St Mary's University, Twickenham

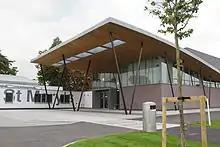
St Mary's Sports Village.

The centre includes a fitness suite and a sports hall. The fitness suite has 35 fitness equipment stations. In addition to this, there is a separate strength and conditioning suite that consists of 10 lifting platforms. The sports hall caters for a range of sports, from 5-a-side football to sport specific training and competition as the hall consists of the following: